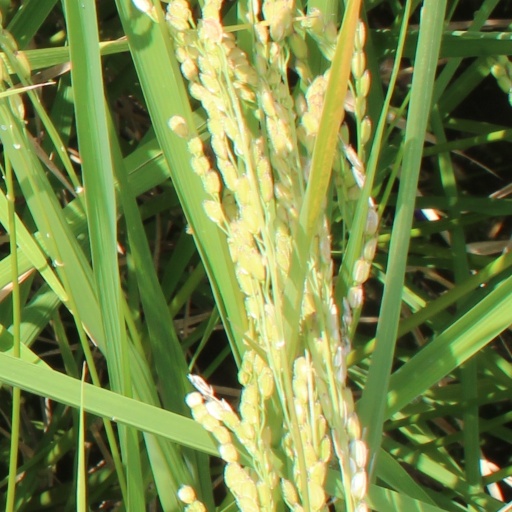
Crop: rice